Nils-Åke Sandell

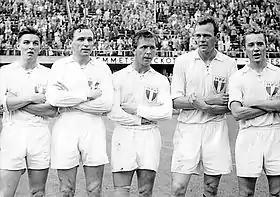
Malmö FF players in 1955: from left Charles Gustafsson, Henry Thillberg, Nils-Åke Sandell, Bengt Lindskog and Bertil Nilsson.

He played a crucial role in Sweden's triumph at the 1952–55 Nordic Football Championship, being the top goal scorer of the tournament with 10 goals in 8 caps, and he was also part of Sweden's squad for the football tournament at the 1952 Summer Olympics, but he did not play in any matches.